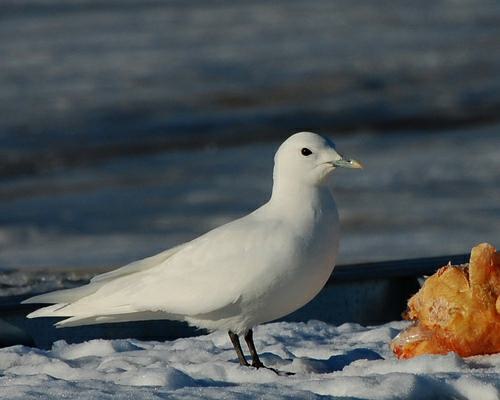
A photo of a ivory gull